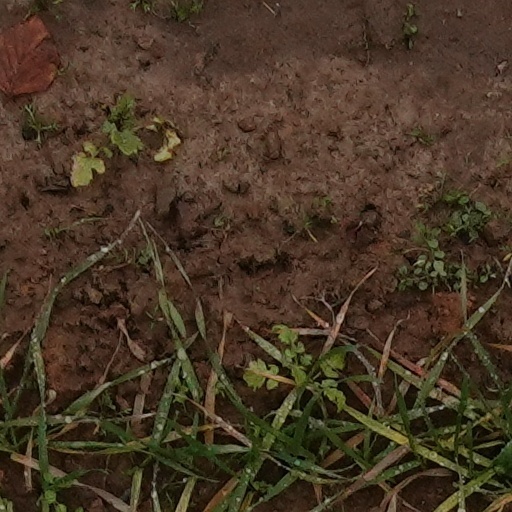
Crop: wheat